Anselm of Canterbury

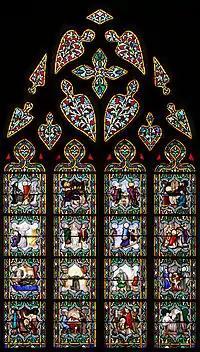
The life of St Anselm told in 16 medallions in a stained-glass window in Quimper Cathedral, Brittany, in France

Anselm chose to depart in October 1097. Although Anselm retained his nominal title, William immediately seized the revenues of his bishopric and retained them til death. From Lyon, Anselm wrote to Urban, requesting that he be permitted to resign his office. Urban refused but commissioned him to prepare a defence of the Western doctrine of the procession of the Holy Spirit against representatives from the Greek Church. Anselm arrived in Rome by April and, according to his biographer Eadmer, lived beside the pope during the Siege of Capua in May. Count Roger's Saracen troops supposedly offered him food and other gifts but the count actively resisted the clerics' attempts to convert them to Catholicism.